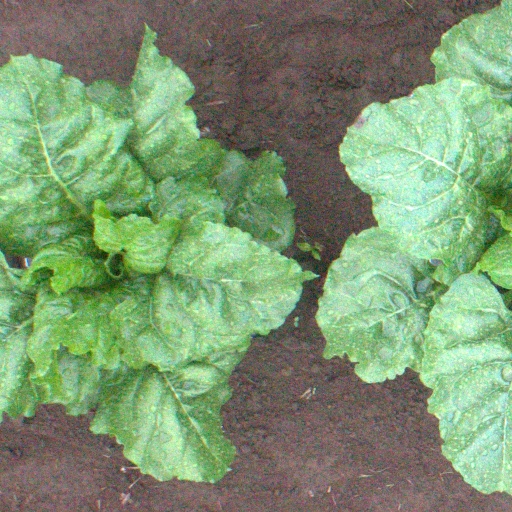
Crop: sugar beet